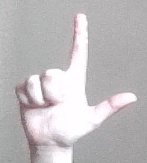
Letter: laam